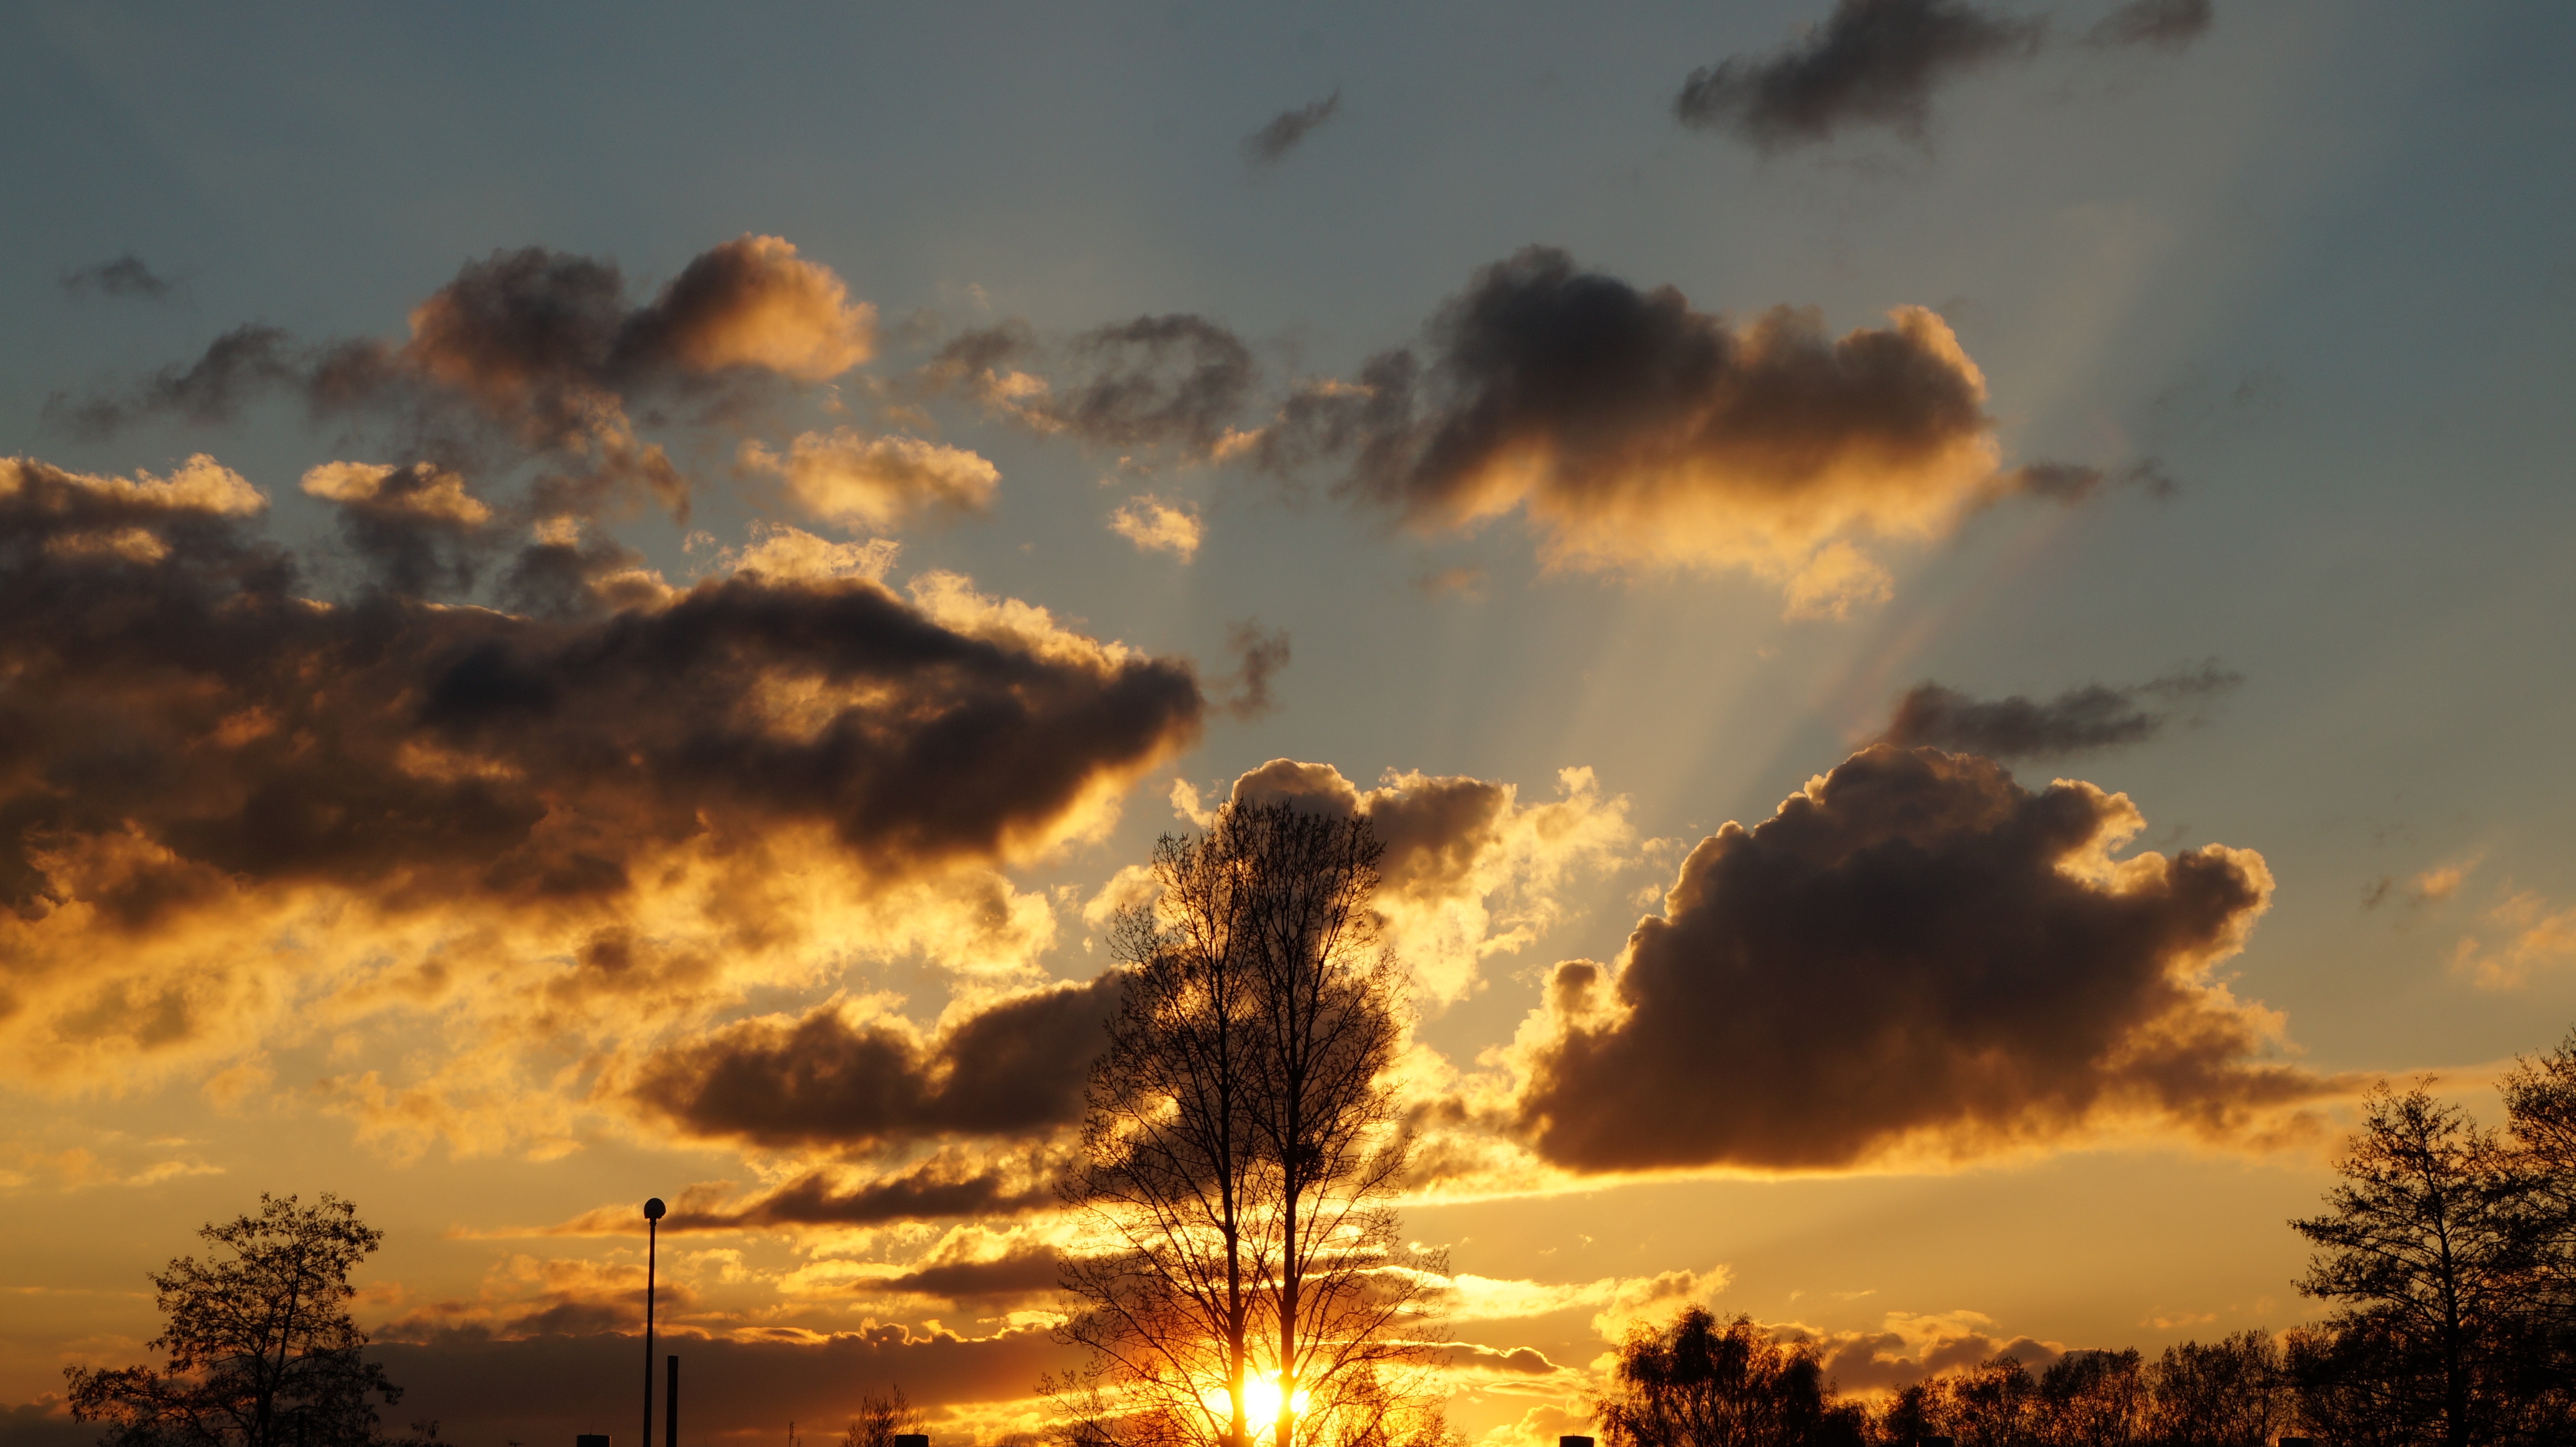
landscape, tree, horizon, branch, cloud, sky, sun, sunrise, sunset, sunlight, morning, dawn, atmosphere, dusk, daytime, evening, cumulus, clouds, afterglow, phenomenon, orange sky, meteorological phenomenon, atmosphere of earth, woody plant, computer wallpaper